Associated Motor Cycles

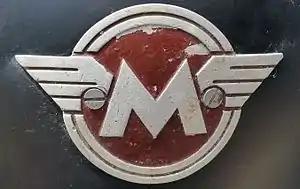
Matchless fuel tank badge

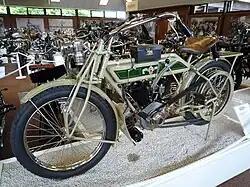
1912 Matchless v-twin

AJS had been bought by Matchless's owners, the Colliers, in 1931 and Sunbeam was added in 1937 from Imperial Chemical Industries. The name of the Matchless Motor Cycles company was changed to "Amalgamated Motor Cycles Ltd" in 1937 and "Associated Motor Cycles (AMC)" in 1938. AMC was not a manufacturer in its own right, but rather the parent company of a group of motorcycle manufacturers which included Matchless, AJS, Norton, James, Francis-Barnett, Sunbeam and others.